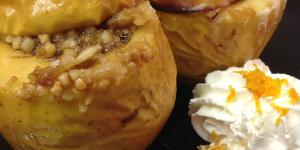
manzanas asadas con almendras